Karl Hagenauer

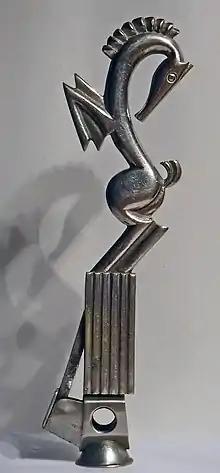
Cigar cutter from the Werkstätte Hagenauer Wien

Karl Hagenauer (1898–1956) was an influential Austrian designer in the Art Deco style.